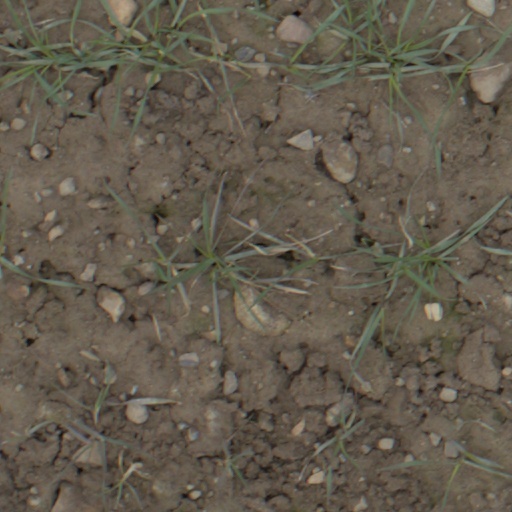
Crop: wheat